Dundalk F.C.

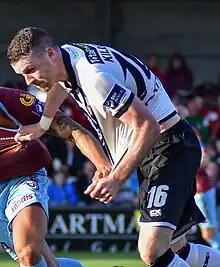
Ciarán Kilduff, current Dundalk F.C. first-tean manager

In 1936, the club moved permanently to land on the Carrick Road made available by former committee member P.J. Casey on a long-term land lease and named the new ground "Oriel Park". Almost 10 years to the day after Dundalk G.N.R. played their first Free State League match away to Fordsons, the same club (as Cork F.C.) were the first visitors to Oriel Park, with the home team winning 2–1. Oriel's attendance record is an estimated 18,000, set in 1982 for Dundalk's European Cup Winners' Cup second round tie against Tottenham Hotpsur On occasions when Oriel has been unavailable due to works, matches have been moved to either United Park in Drogheda or Gortakeegan in Monaghan. The ground has had an artificial playing surface since 2005.